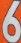
Number: 6